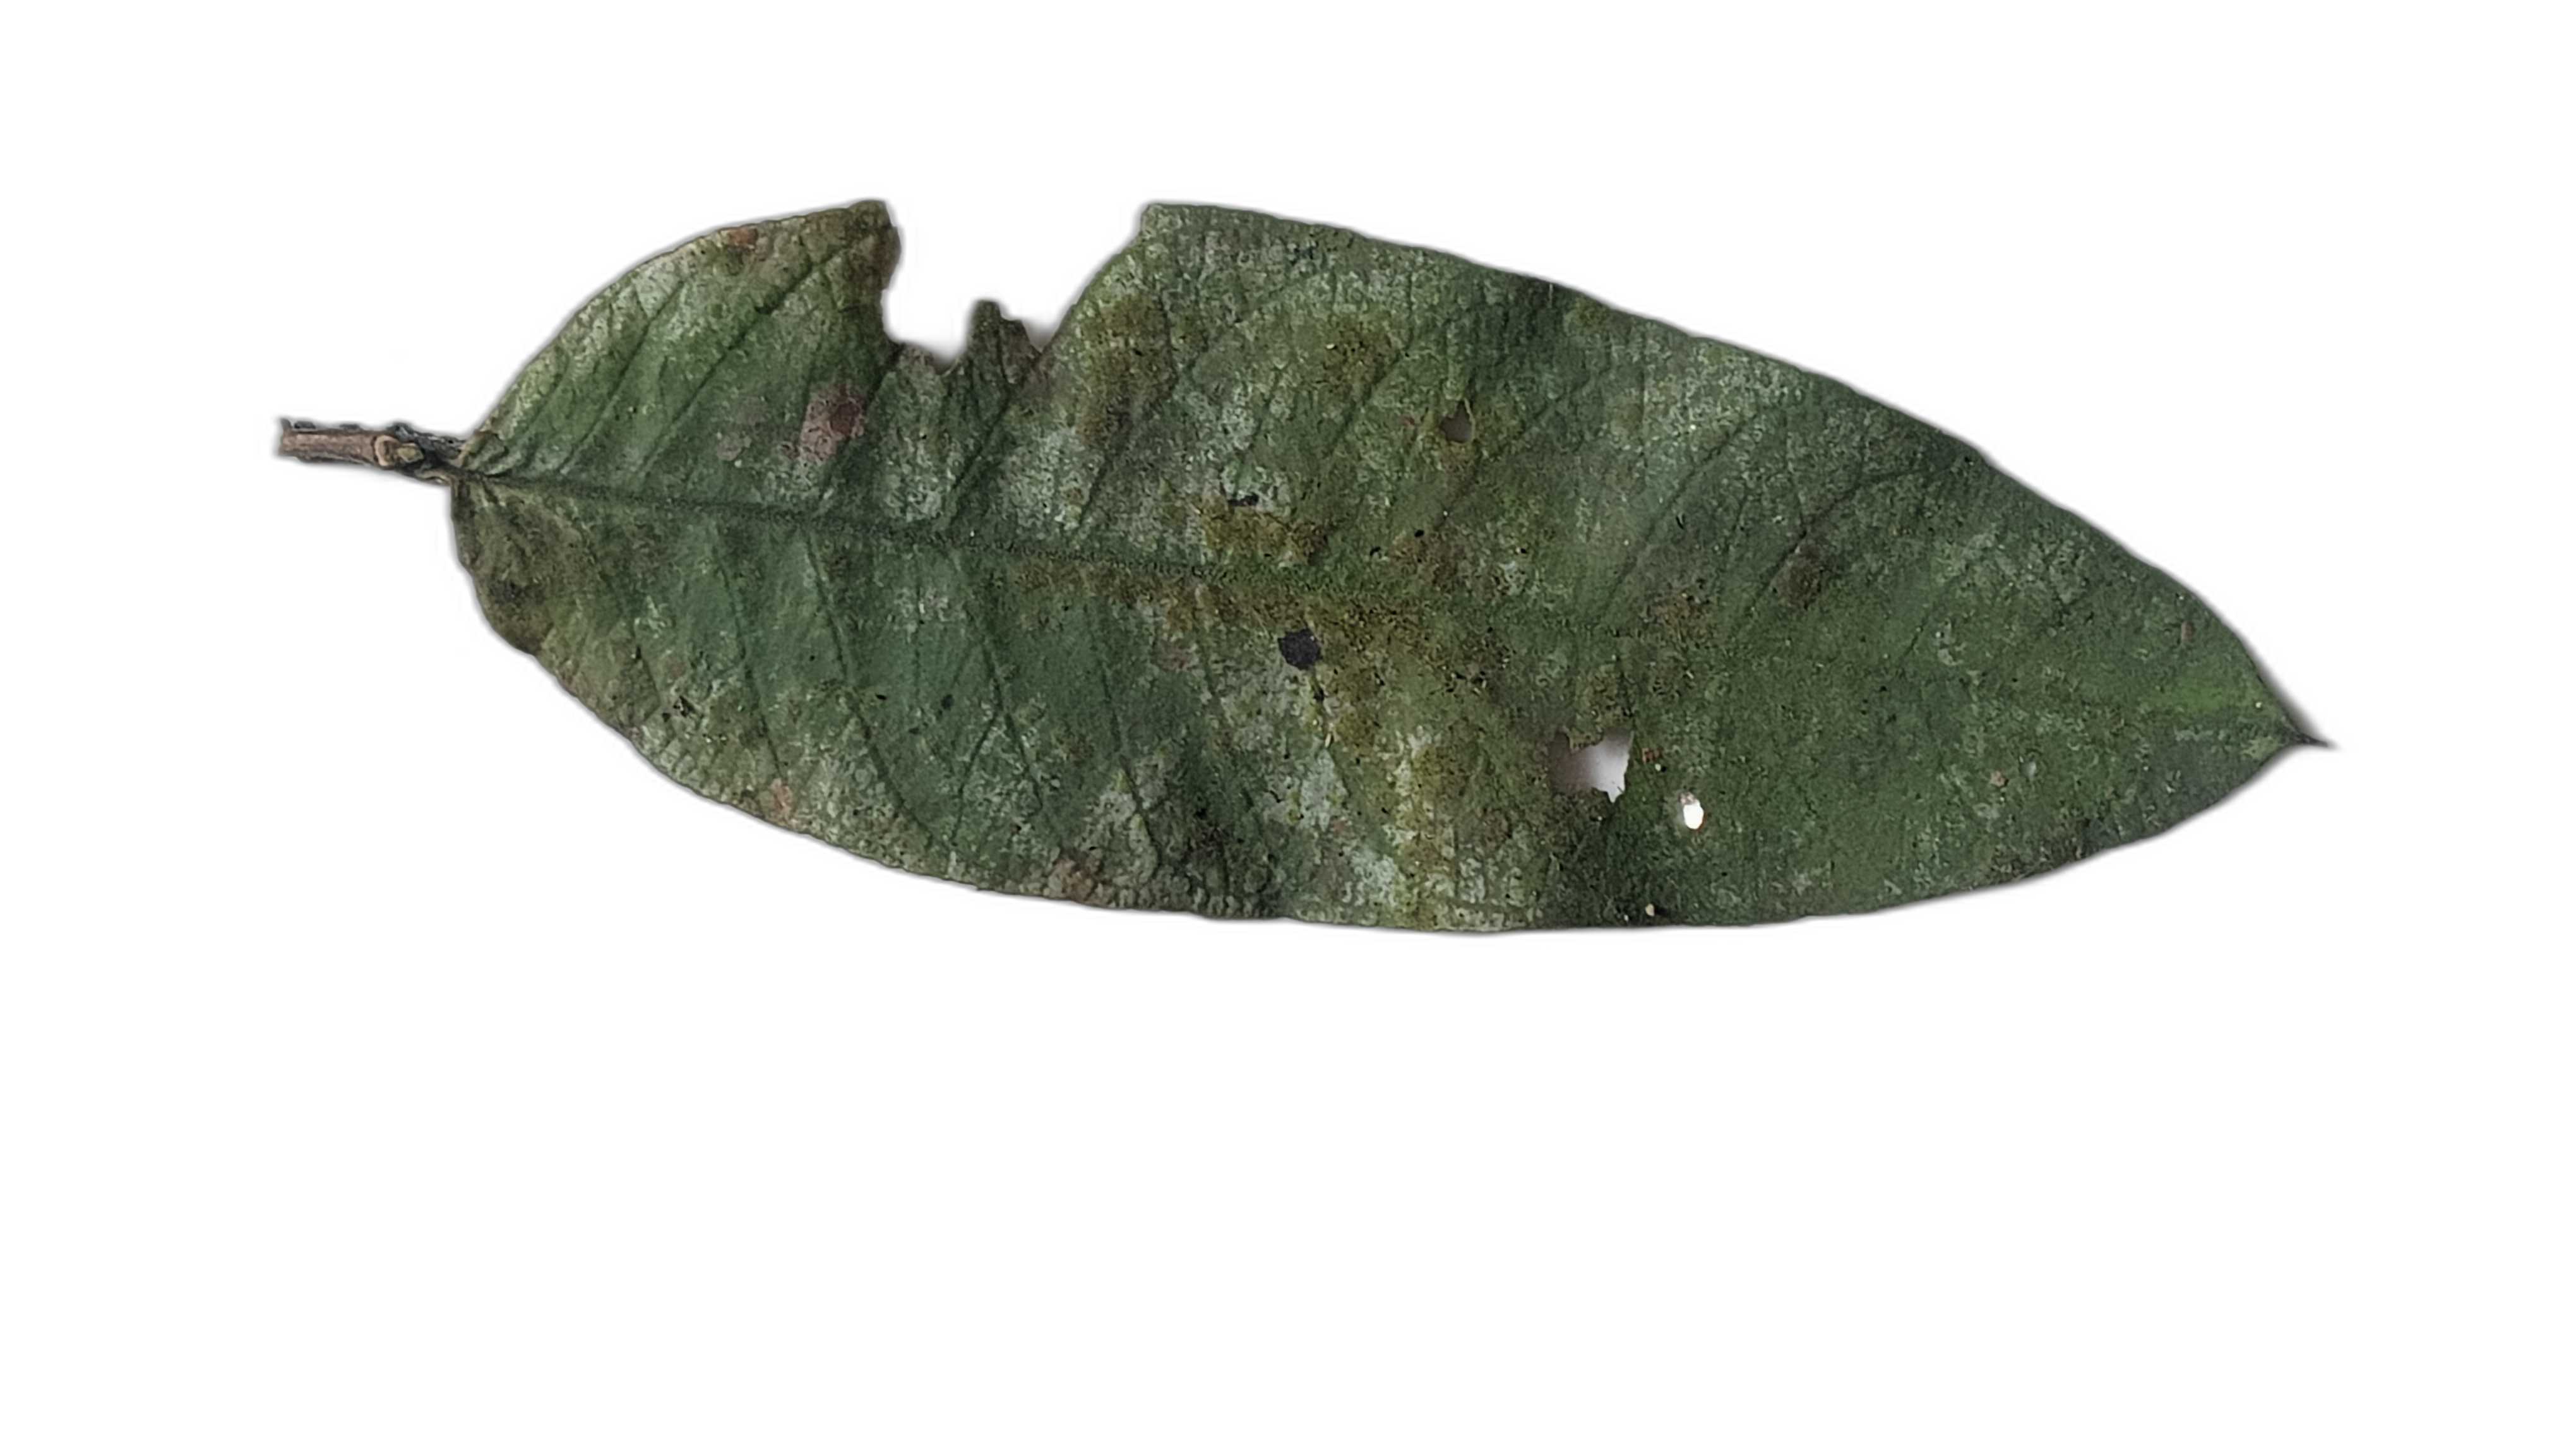
Plant part: leaf
Disease: Anthracnose